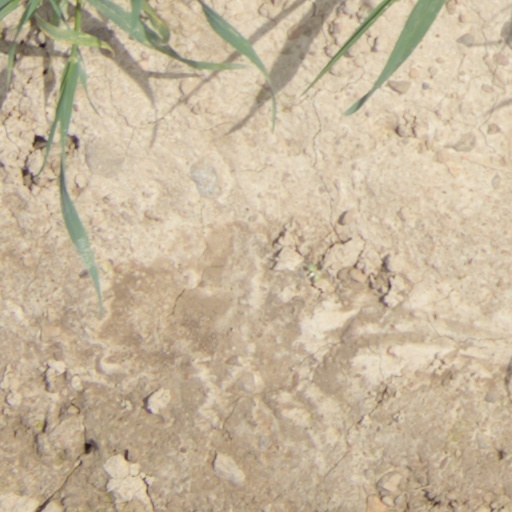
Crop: wheat